Billy Robinson (aviator)

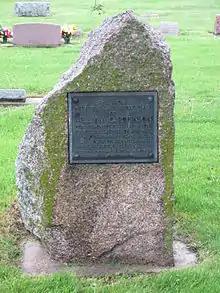
Gravestone of William C. Robinson in Hazelwood Cemetery in Grinnell, IA

William C. Robinson (September 24, 1884 – March 11, 1916) was an early American inventor and aviator.